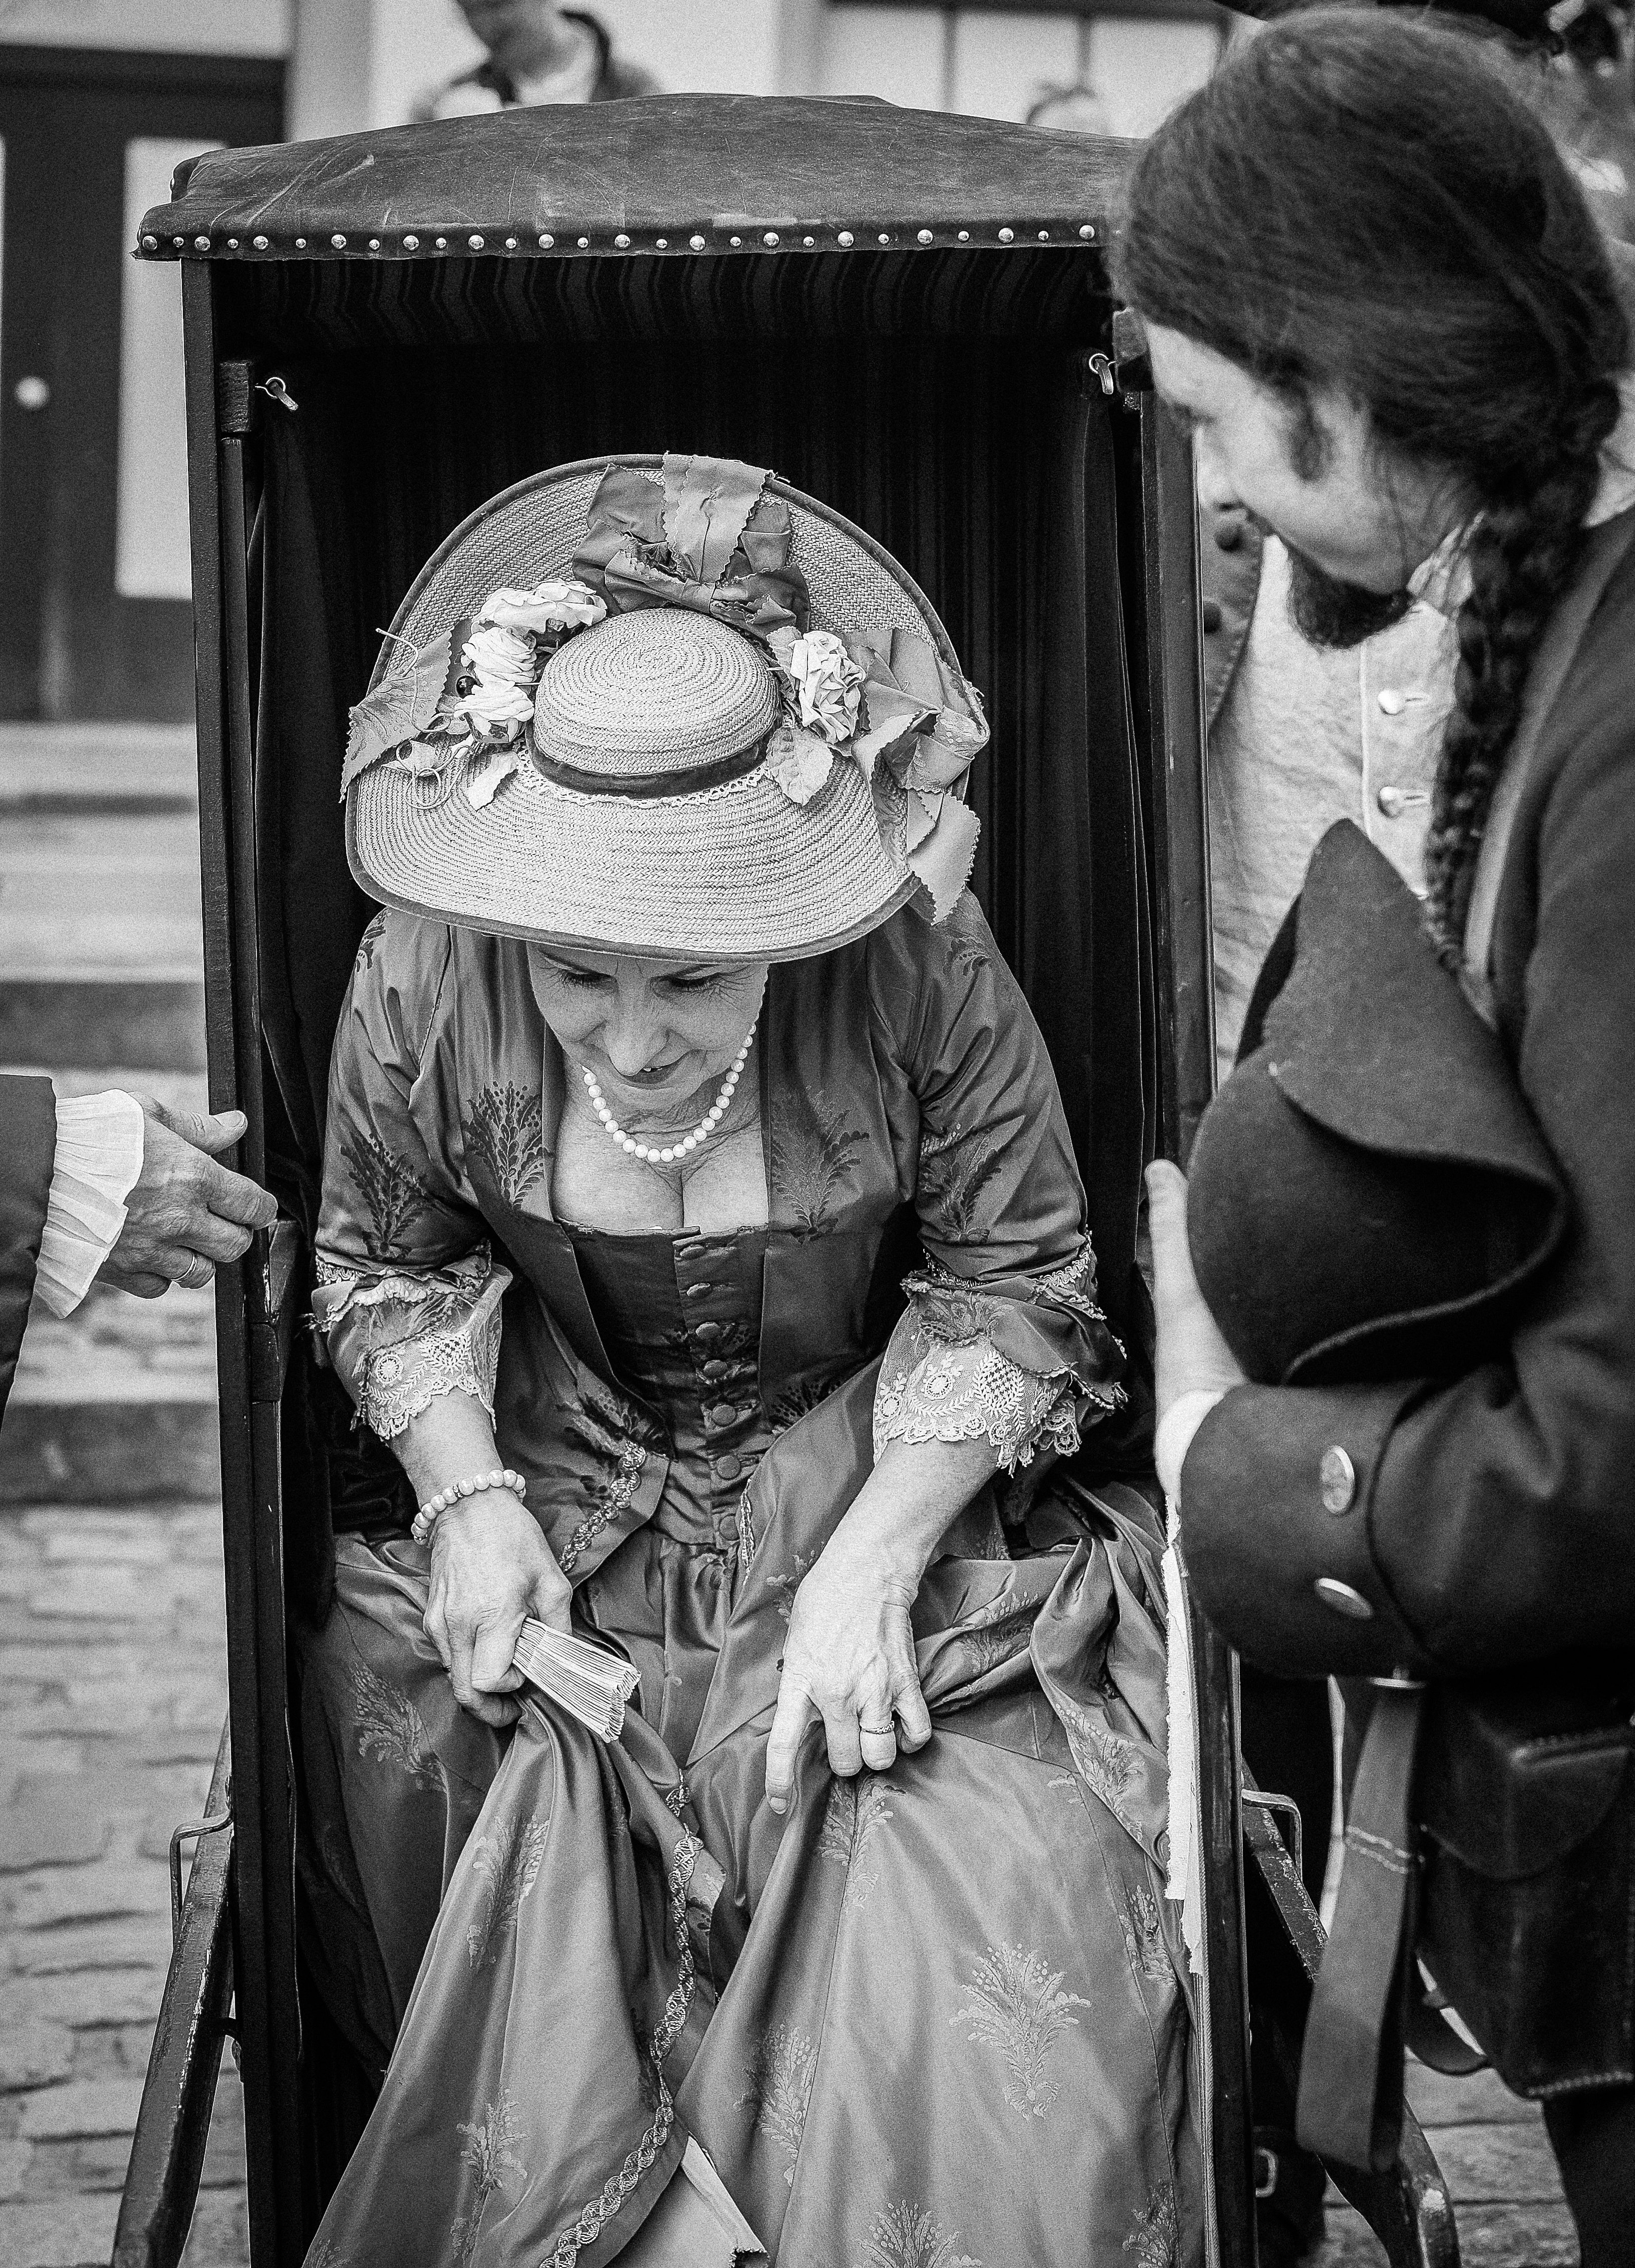
person, black and white, people, photography, portrait, child, clothing, historic, black, monochrome, lady, dress, photograph, dame, verkleidung, geschichte, kost m, historicdress, monochrome photography